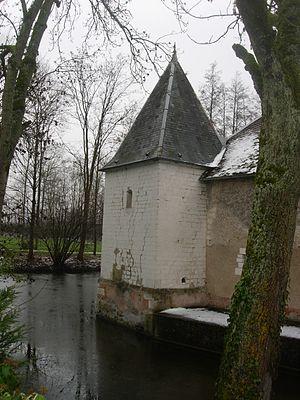
Château de Rosières-près-Troyes (Aube)
Rosières-près-Troyes est une commune française, située dans le département de l'Aube en région Grand Est.